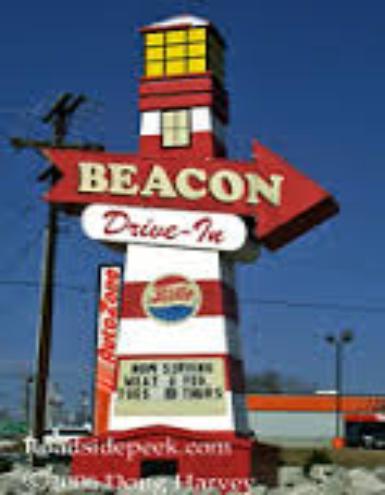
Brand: Beacon Drive In
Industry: Food